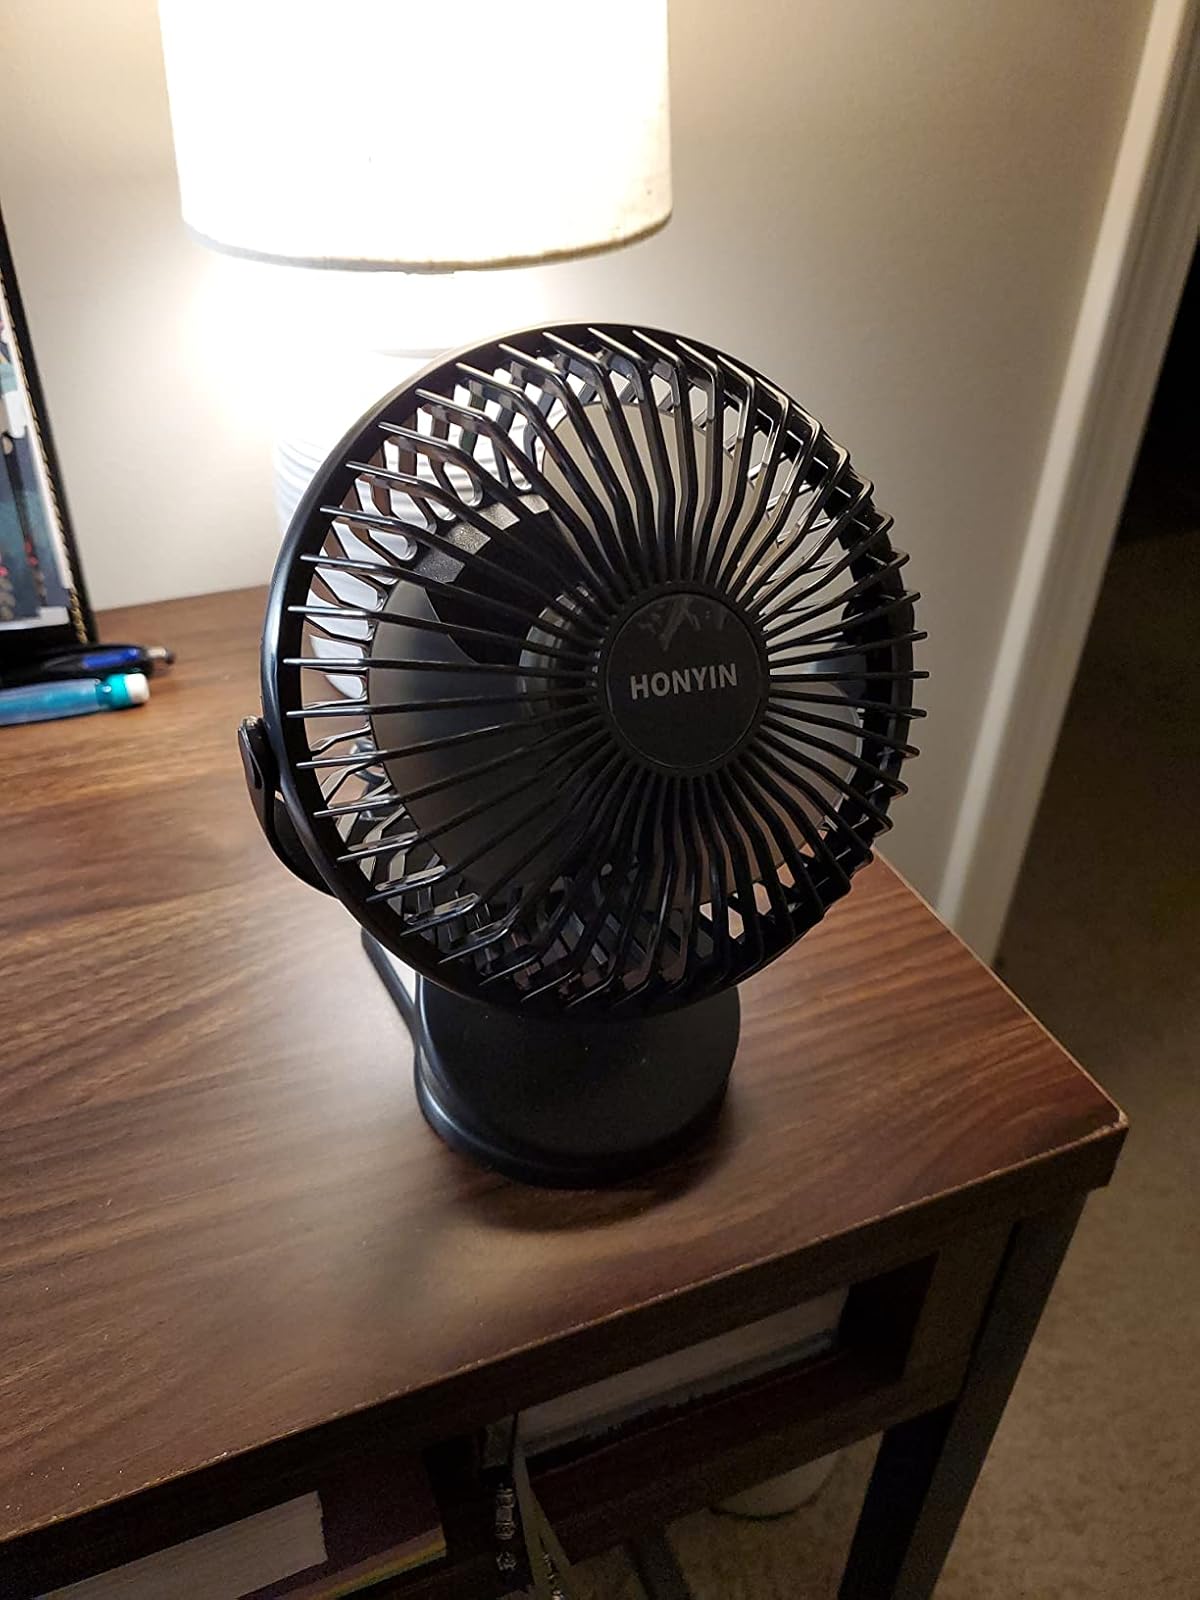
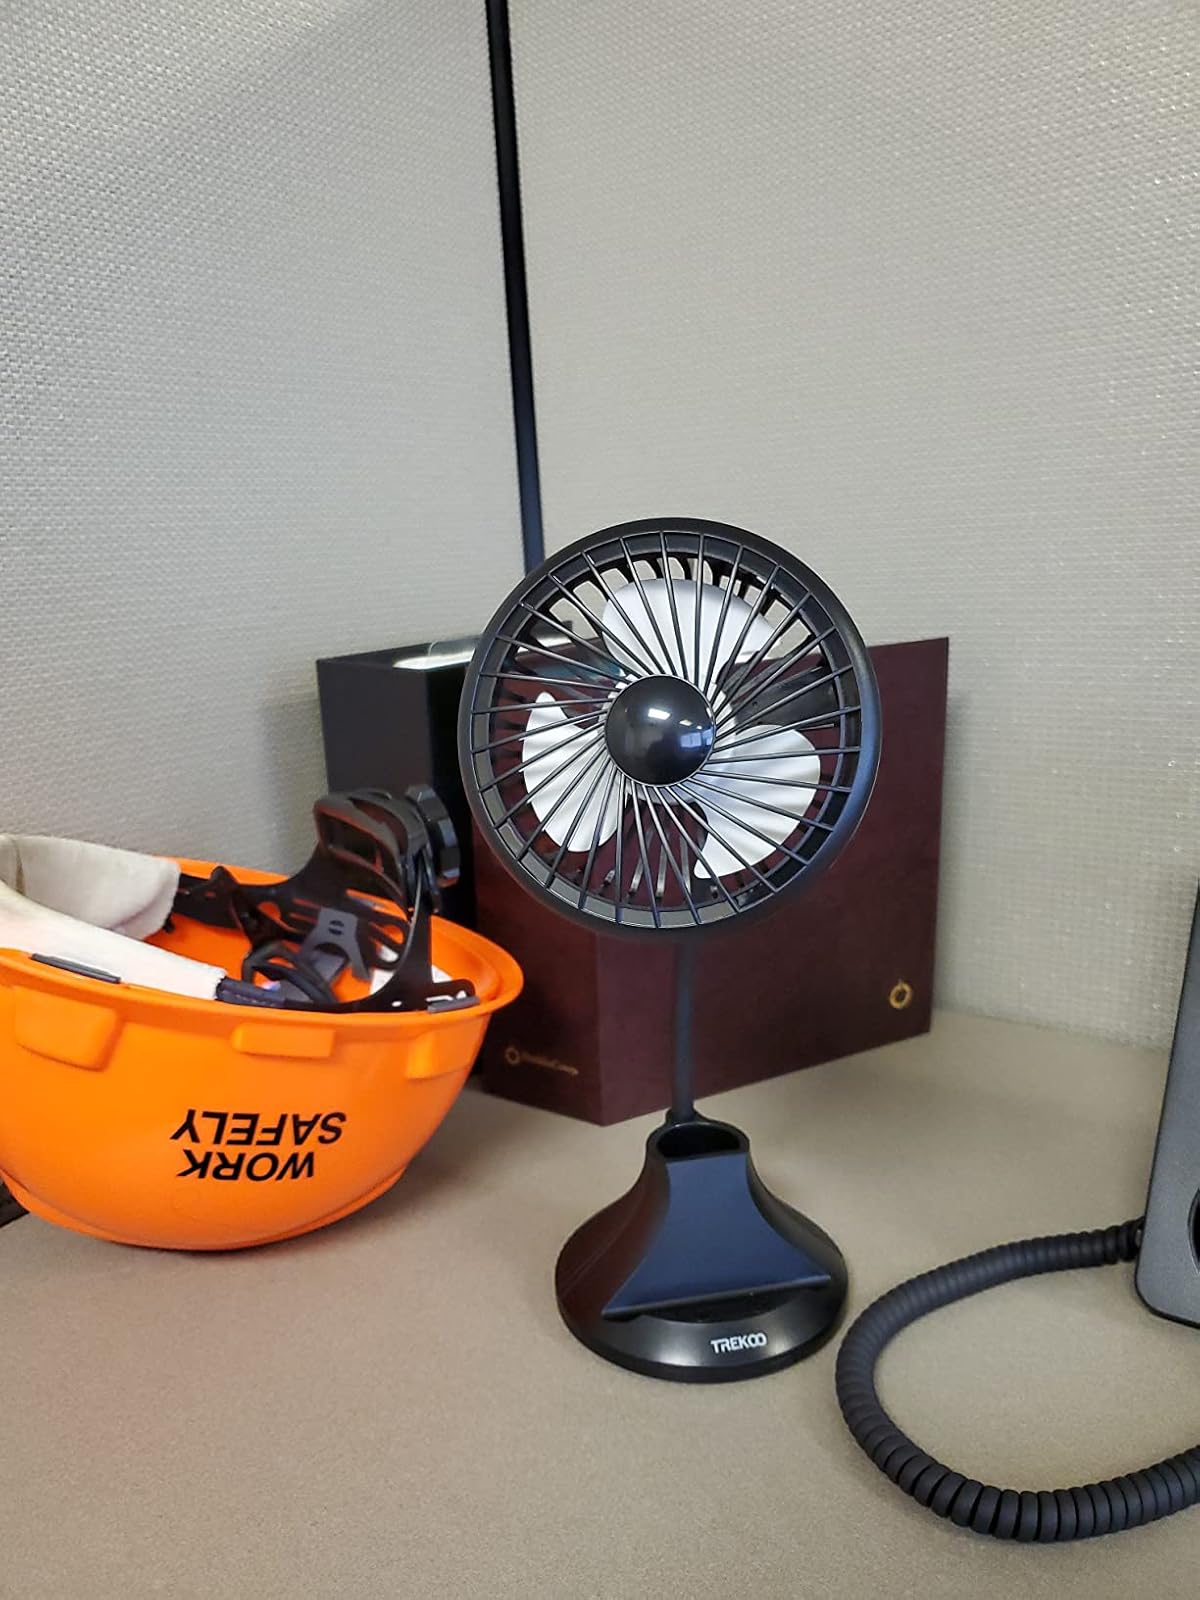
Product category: fan
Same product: no